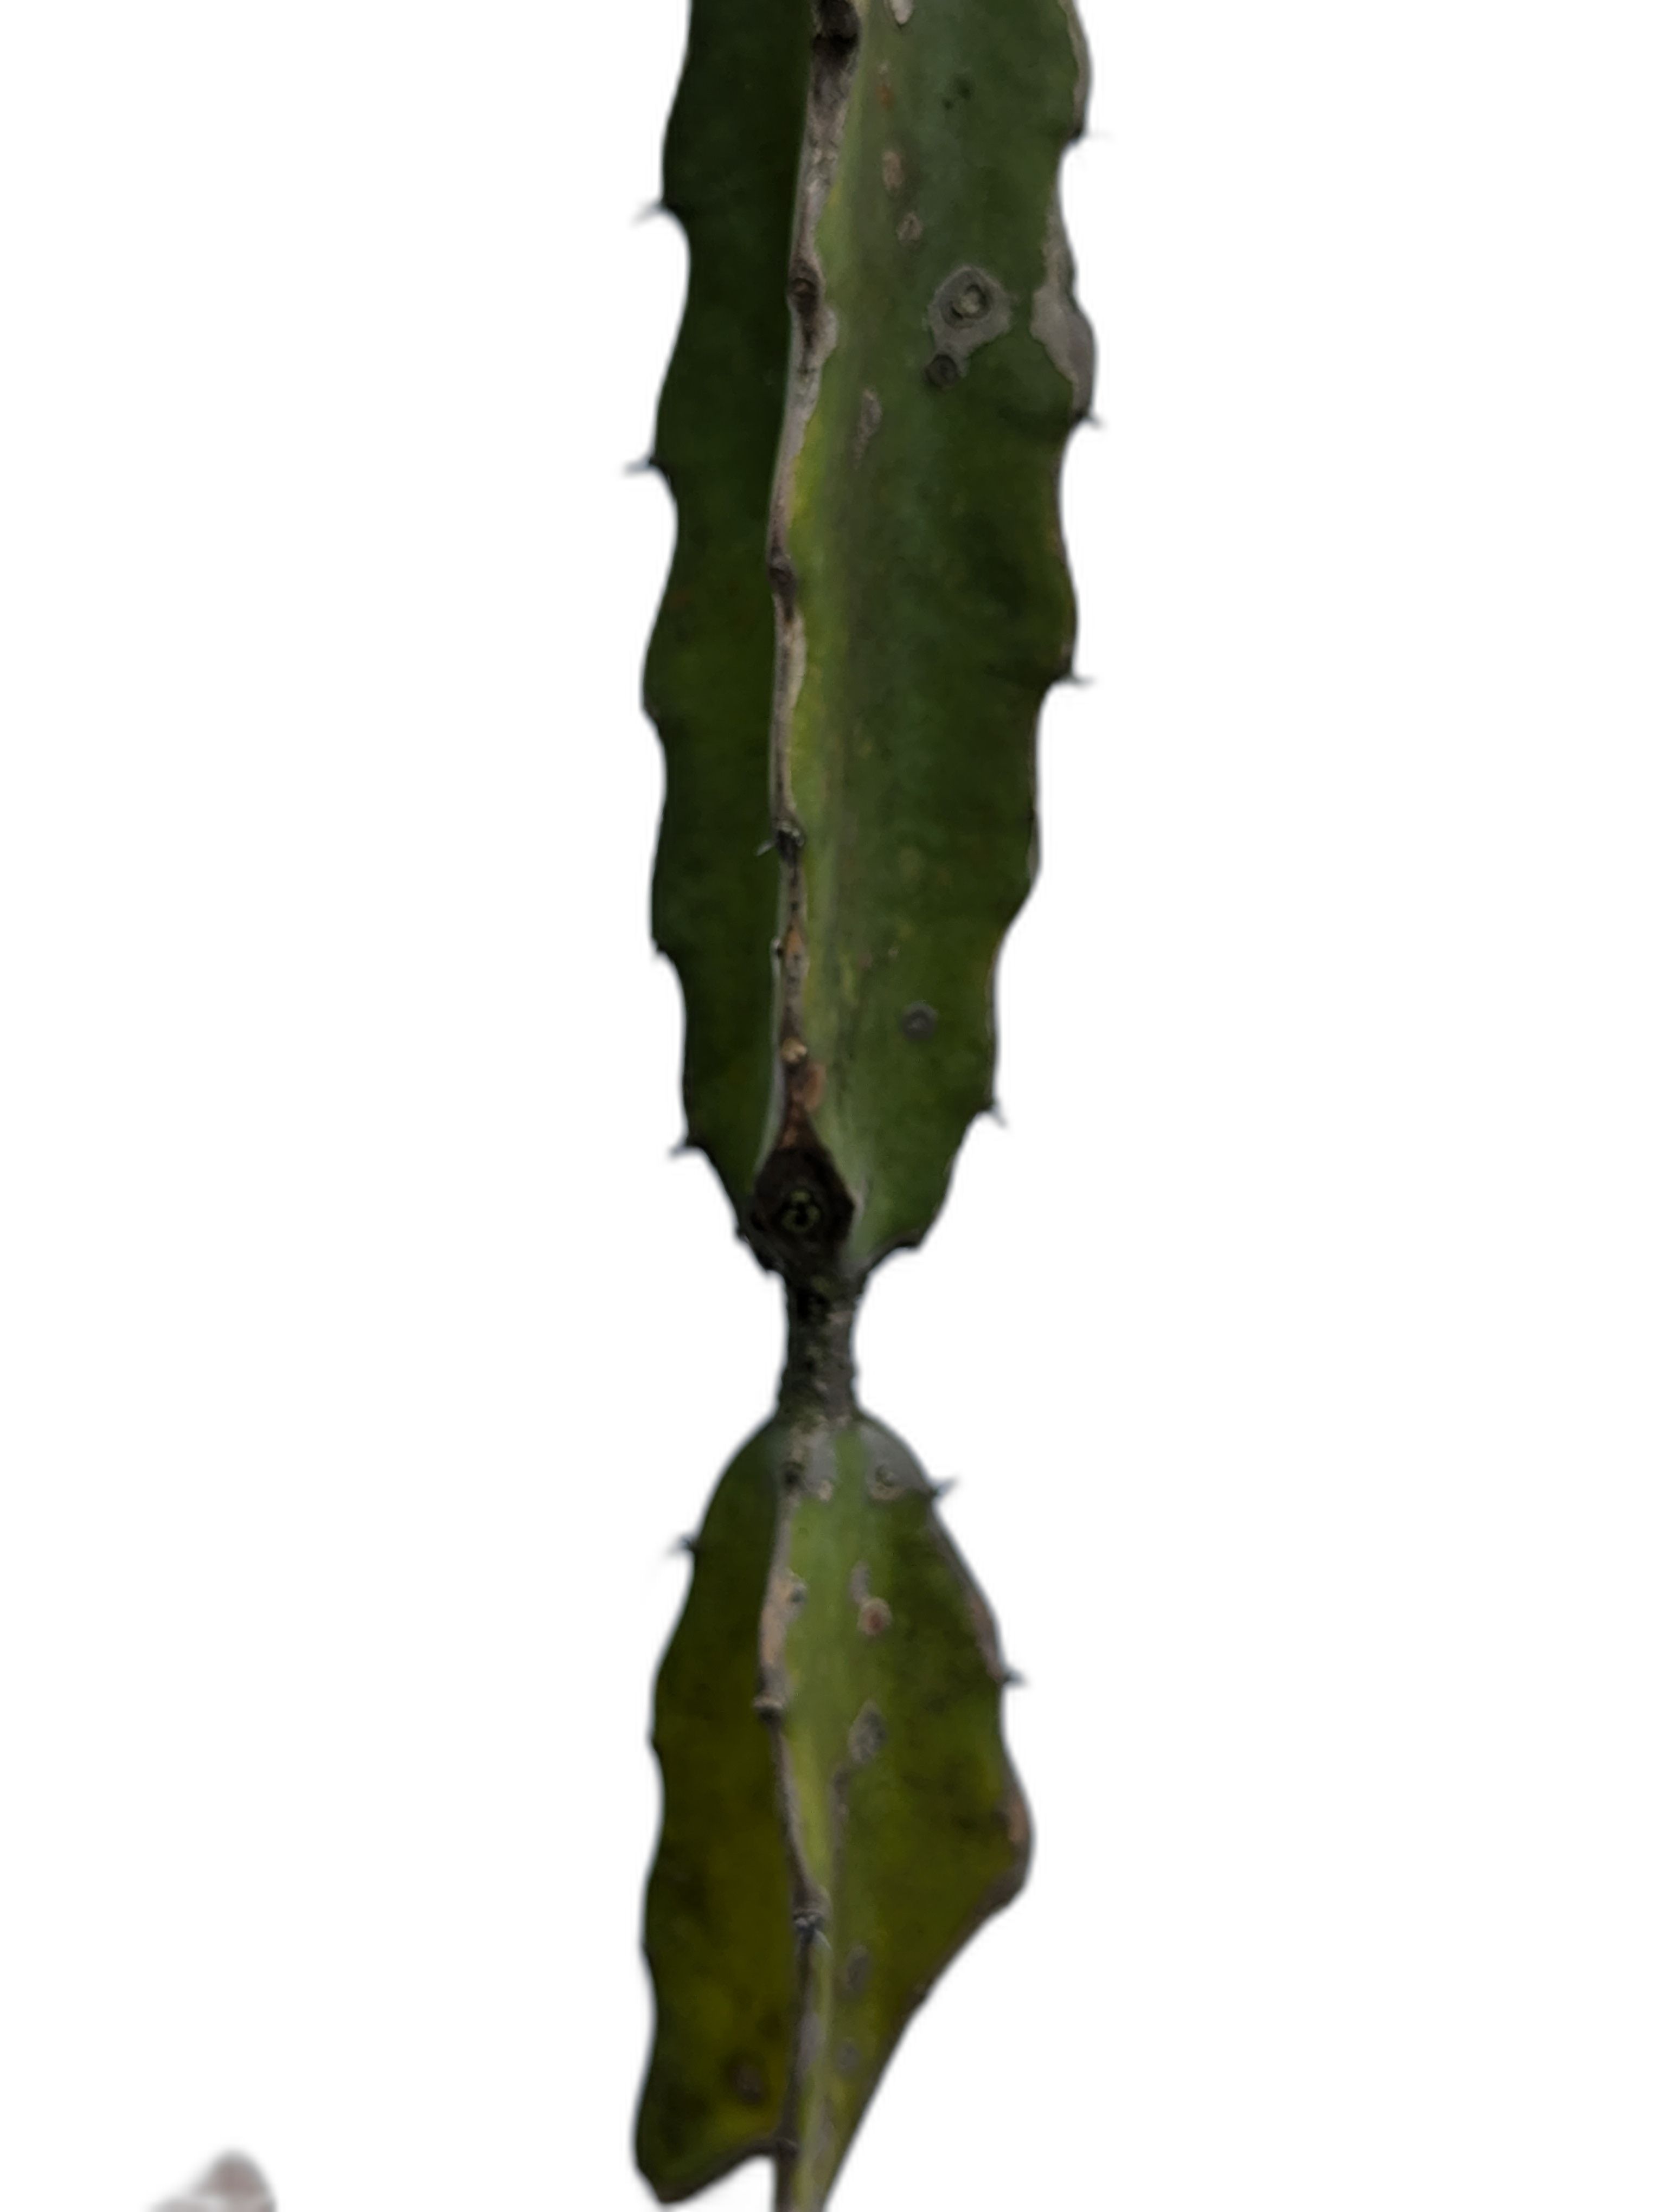
Label: Bad leaf